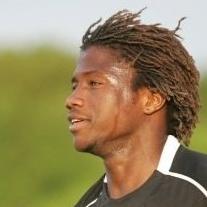
Age: 26